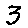
Label: 3